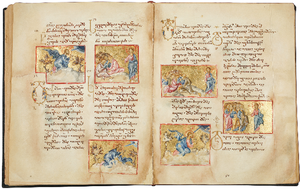
Le Centre national des manuscrits de Géorgie, situé à Tbilissi, conserve les anciens manuscrits, les incunables, les éditions rares, les documents historiques et les archives privées de personnalités du pays.